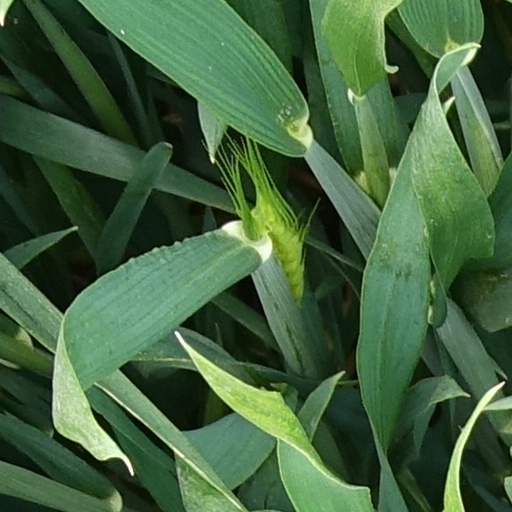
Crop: wheat